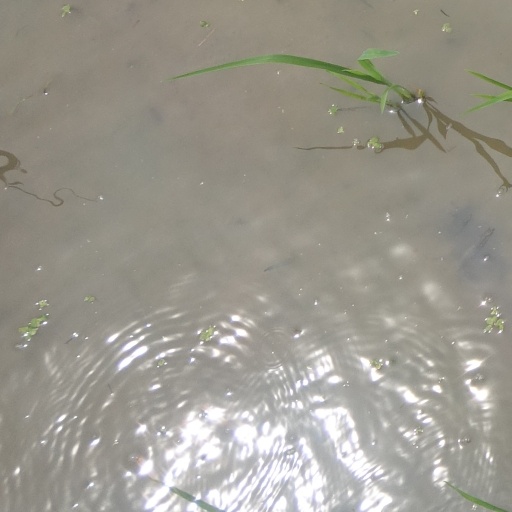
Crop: rice